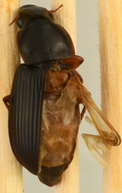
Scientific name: Harpalus pensylvanicus
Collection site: Sterling Site (STER), plot STER_006